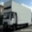
Label: truck